Clifton, Karachi

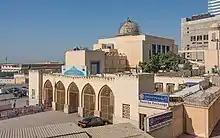
The shrine of Karachi's patron saint, Abdullah Shah Ghazi, is located in Clifton.

The area around Clifton was a largely barren seashore until British rule, and was previously known to locals as "Hawa Bandar", or "Wind Port". Prior to the establishment of the area as a suburb of Karachi, Clifton's shoreline had been home to a shrine of 8th century Abdullah Shah Ghazi - widely regarded as the city's patron saint. The shrine is immediately adjacent to the historic Sri Ratneswar Mahadev Hindu Temple.